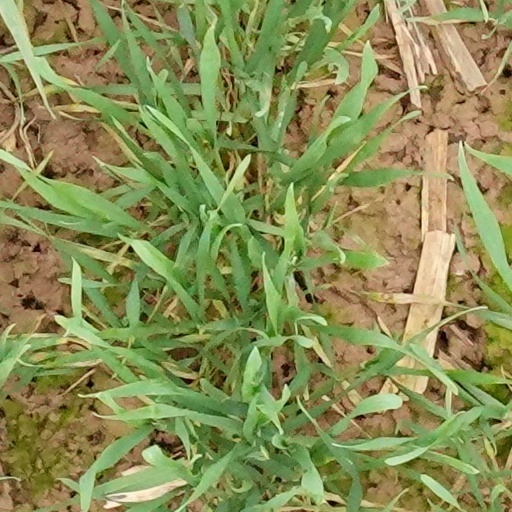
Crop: wheat